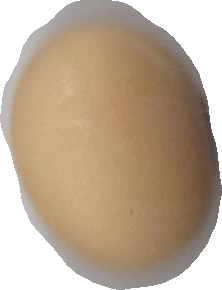
Variety: Anjasmoro